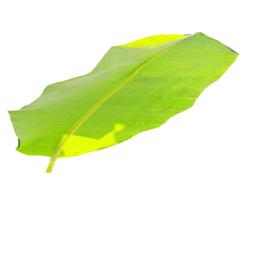
Label: MALBHOG LEAF